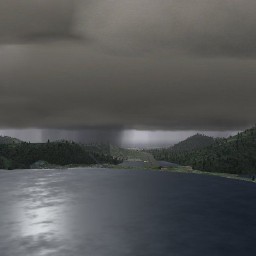
Cloud type: Nimbostratus (Ns)